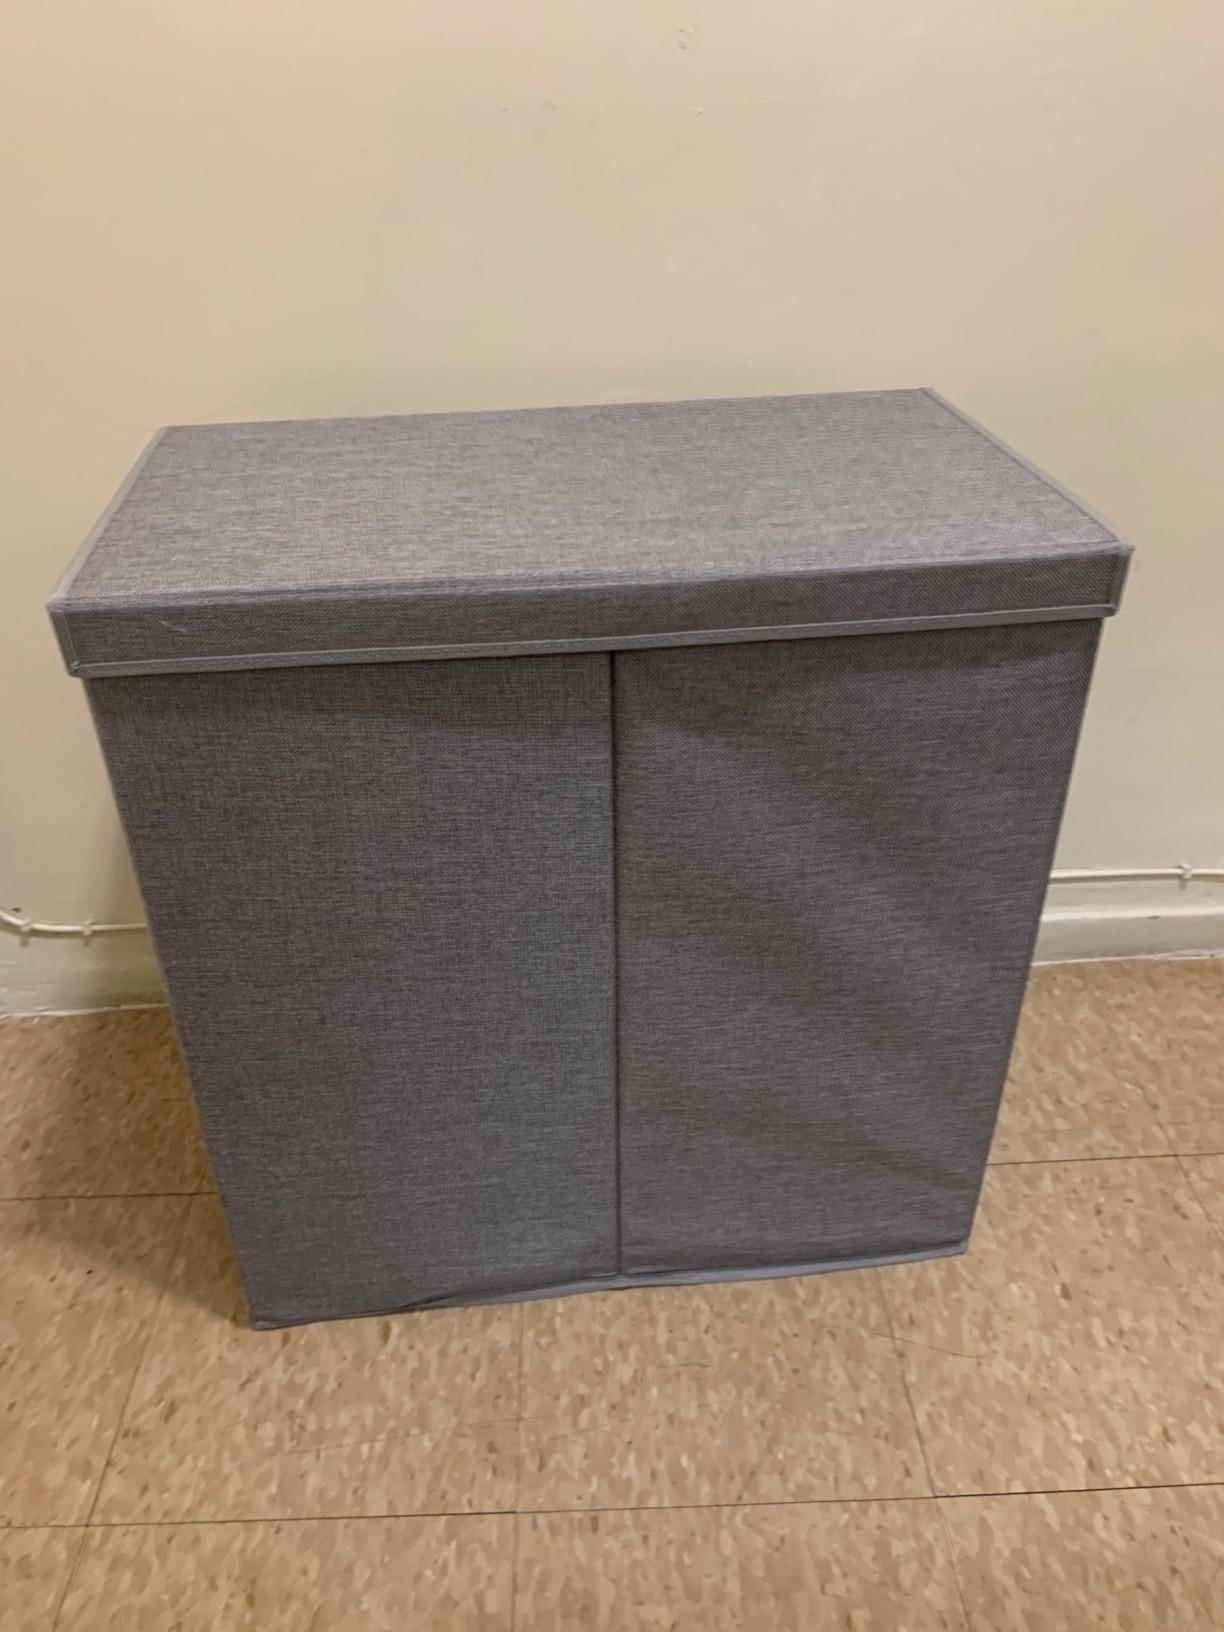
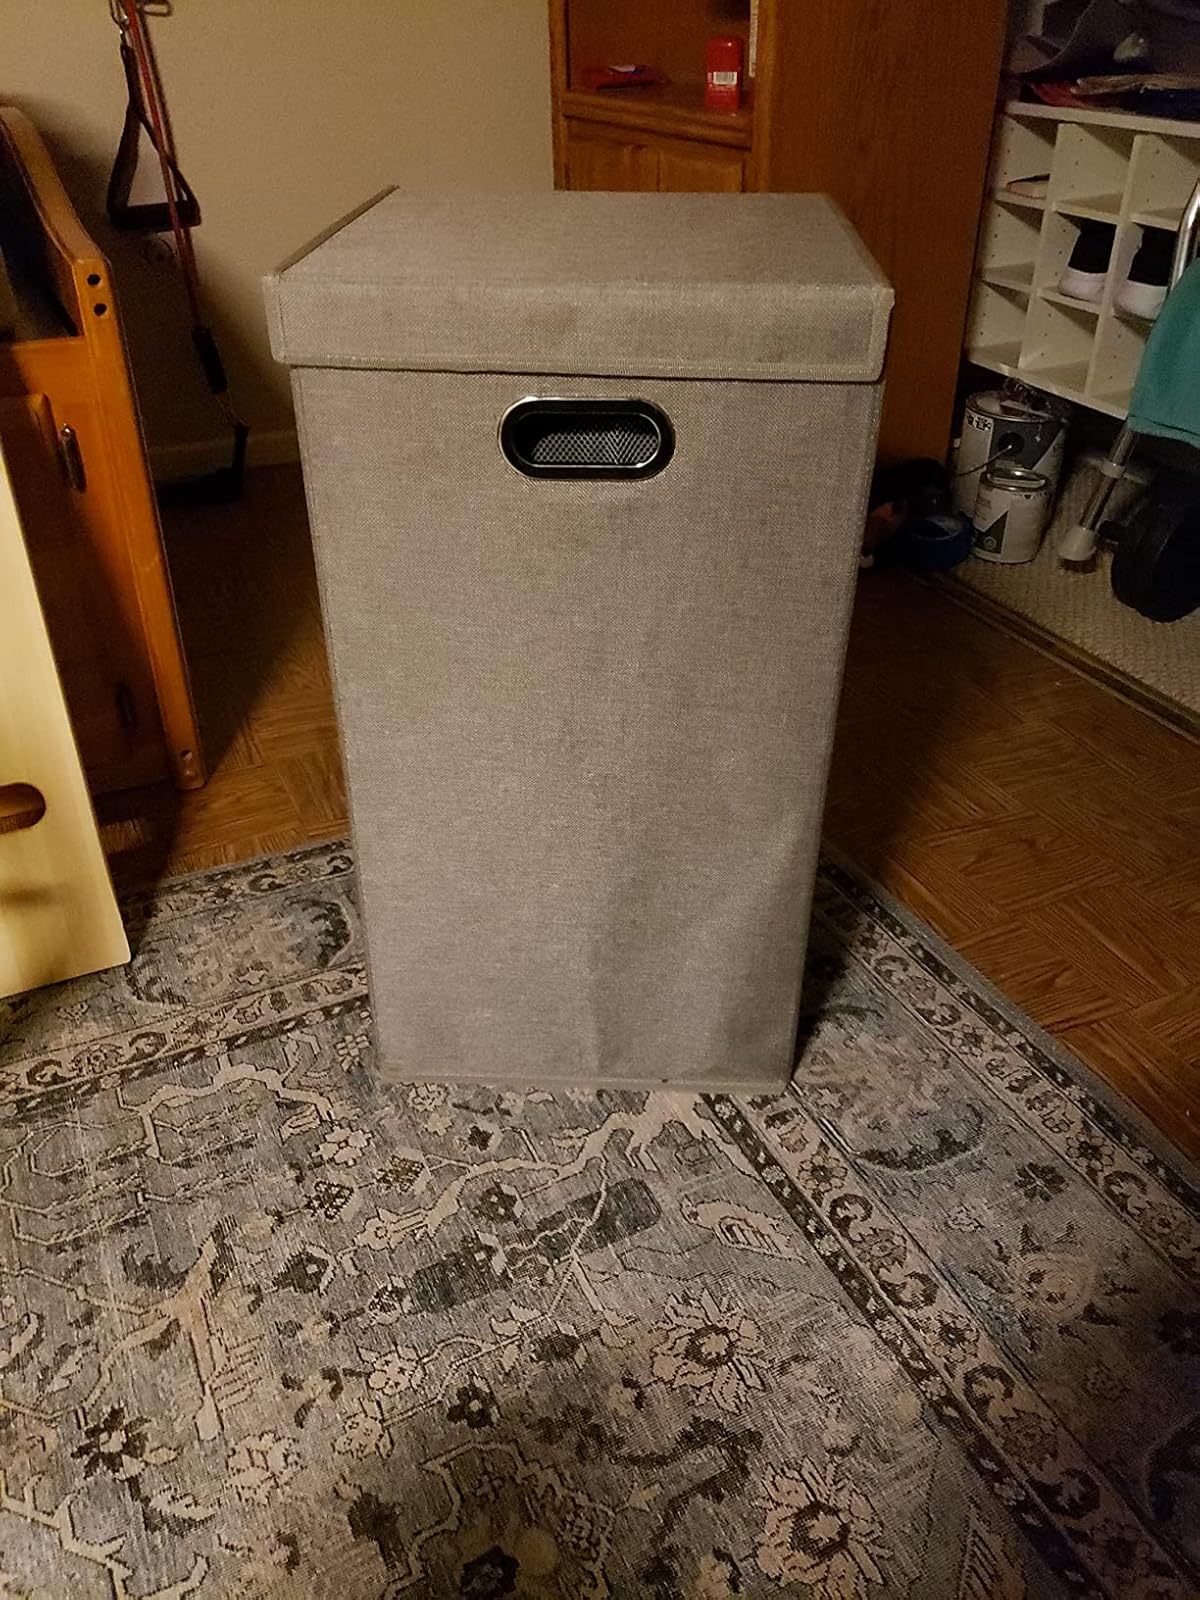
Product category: items_hamper
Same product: no